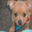
Label: dog